Gugark pogrom

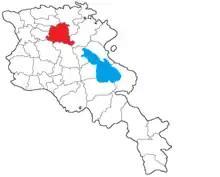
Location of Gugark District within the Armenian SSR.

Gugark District, called Boyuk Garakilsa by its Azerbaijani inhabitants, was one of the districts of the Armenian SSR, then part of the Soviet Union. There were ethnic Azerbaijanis living compactly in this area. Following the dissolution of Soviet Union, the district became part of the independent Republic of Armenia, replaced with the Lori Province.